Edward Howland Robinson Green

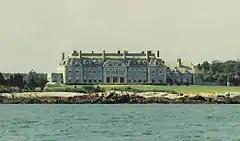
Colonel Green's mansion at Round Hill with Buzzards Bay in the foreground

In contrast to his mother, Green spent lavishly and partied. He surrounded himself with attractive young women, who were well paid for their services.